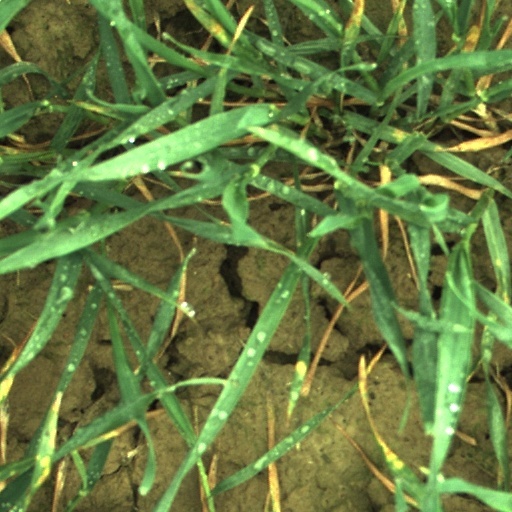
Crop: wheat